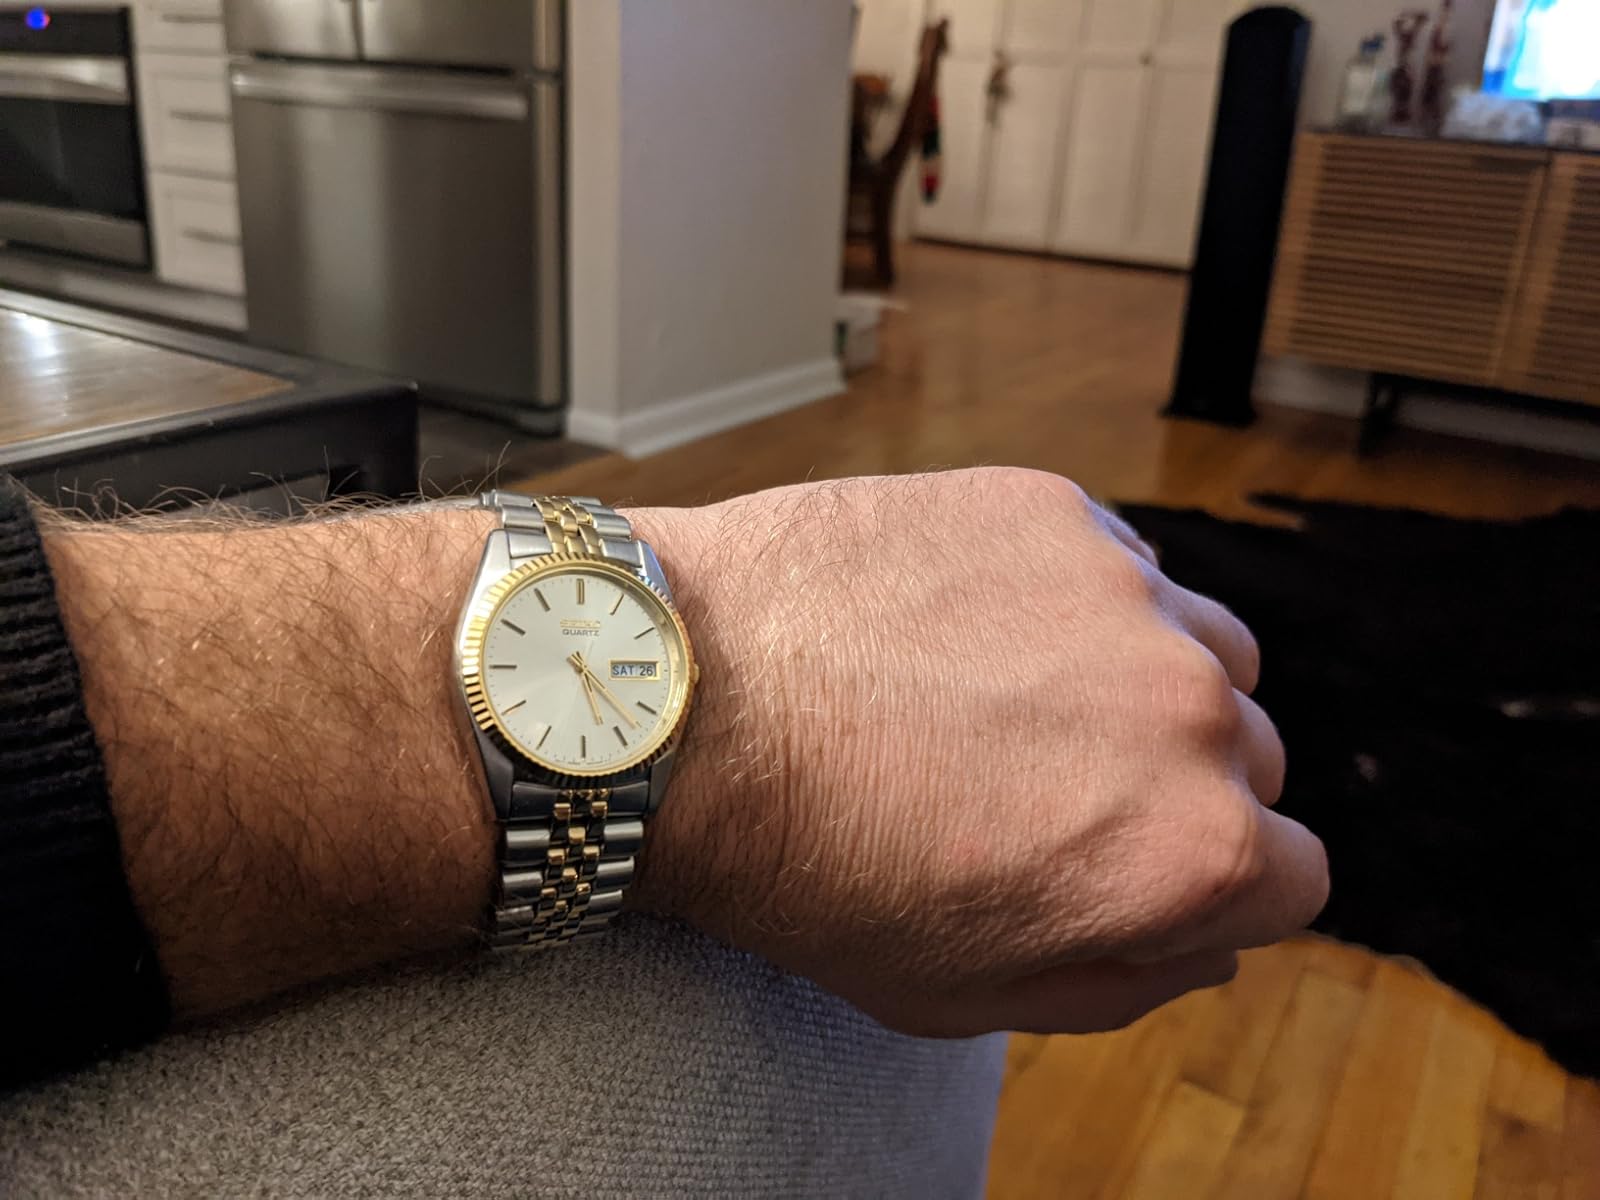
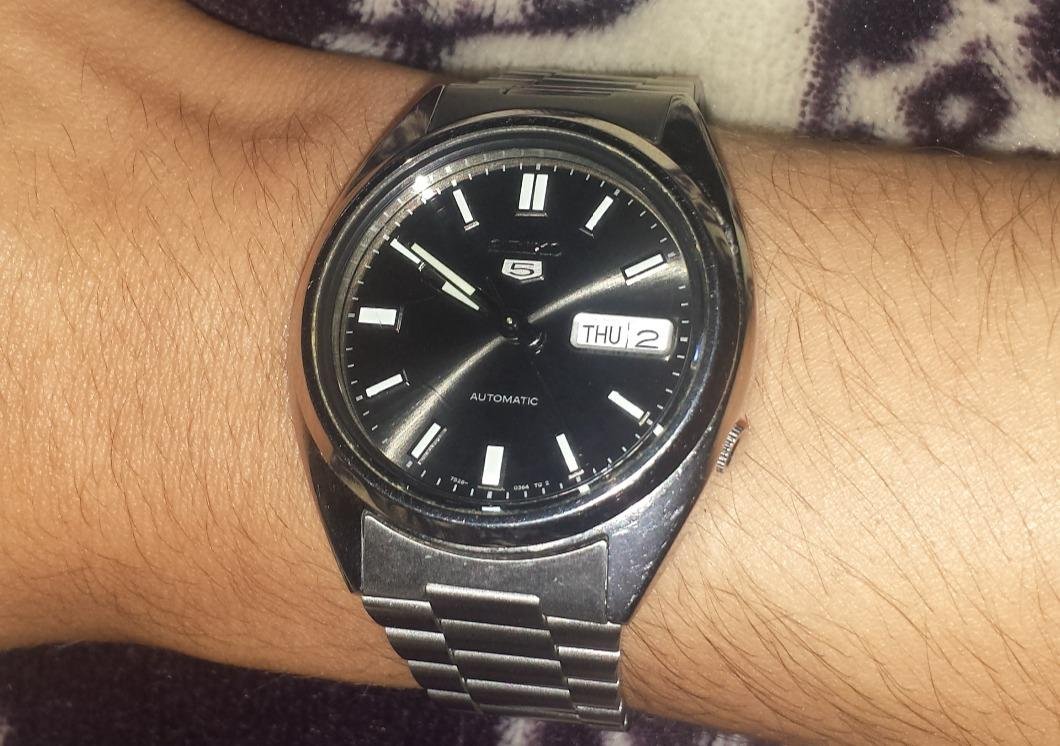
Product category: accessories_watch
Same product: no